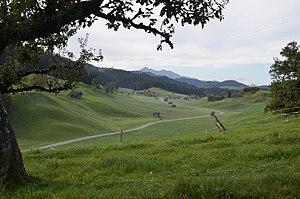
Oberlangenegg est une commune suisse du canton de Berne, située dans l'arrondissement administratif de Thoune.